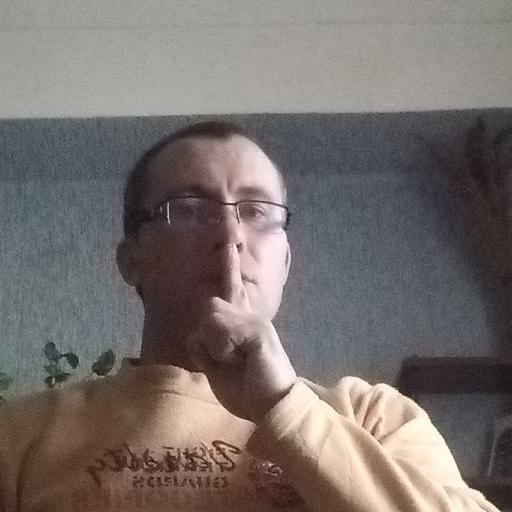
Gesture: mute